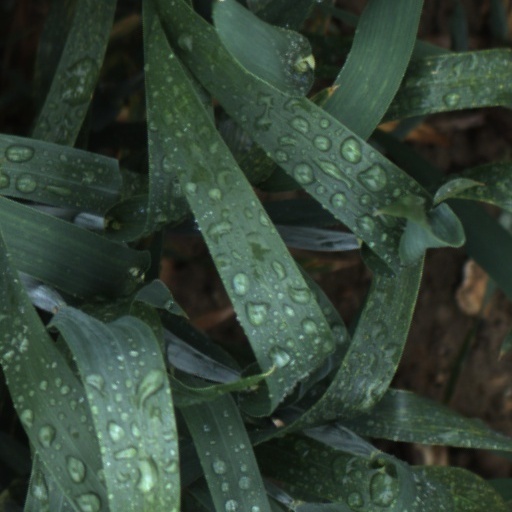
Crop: wheat